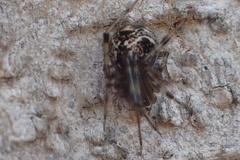
Species: Parasteatoda_tepidariorum